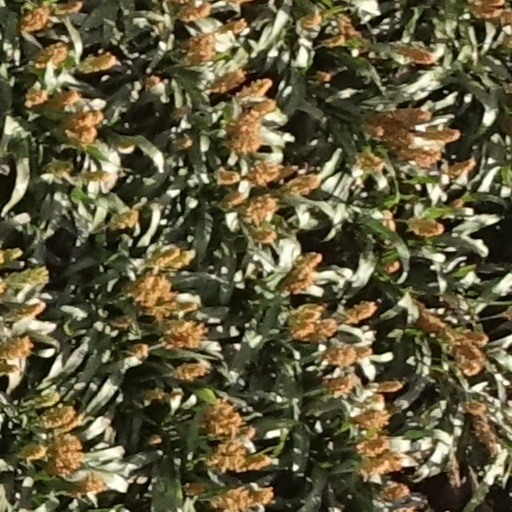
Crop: sorghum